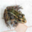
Label: frog